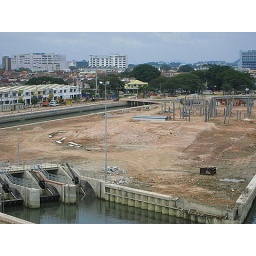
near the malacca river mouth area around taman kota laksamana - new project on river water control underway.